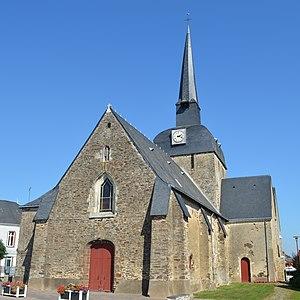
Église Saint-Jouin 11e s. - Moisdon-la-Rivière (Loire-Atlantique) This building is inscrit au titre des Monuments Historiques. It is indexed in the Base Mérimée, a database of architectural heritage maintained by the French Ministry of Culture,
Moisdon-la-Rivière est une commune de l'Ouest de la France, située dans le département de la Loire-Atlantique, en région Pays de la Loire.